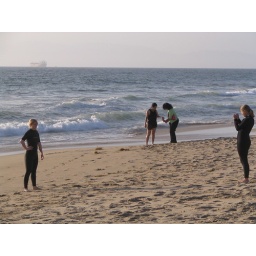
this is how you play in LA beach water